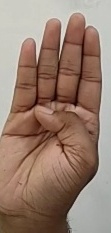
ASL sign: B